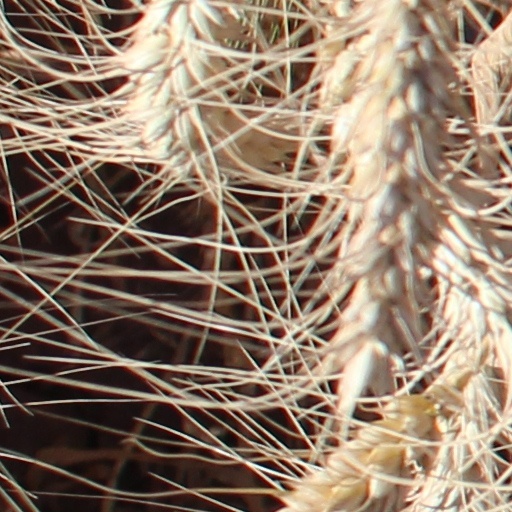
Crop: wheat